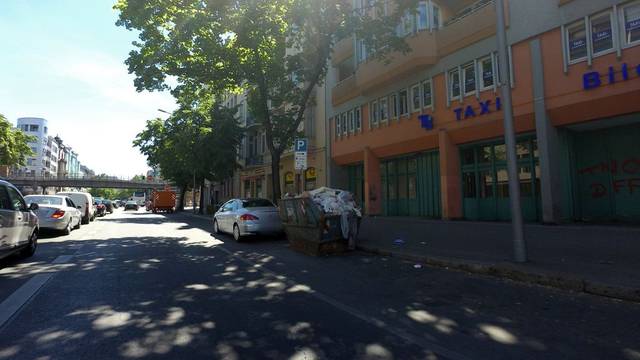
Region: Germany
Coordinates: 52.499, 13.362